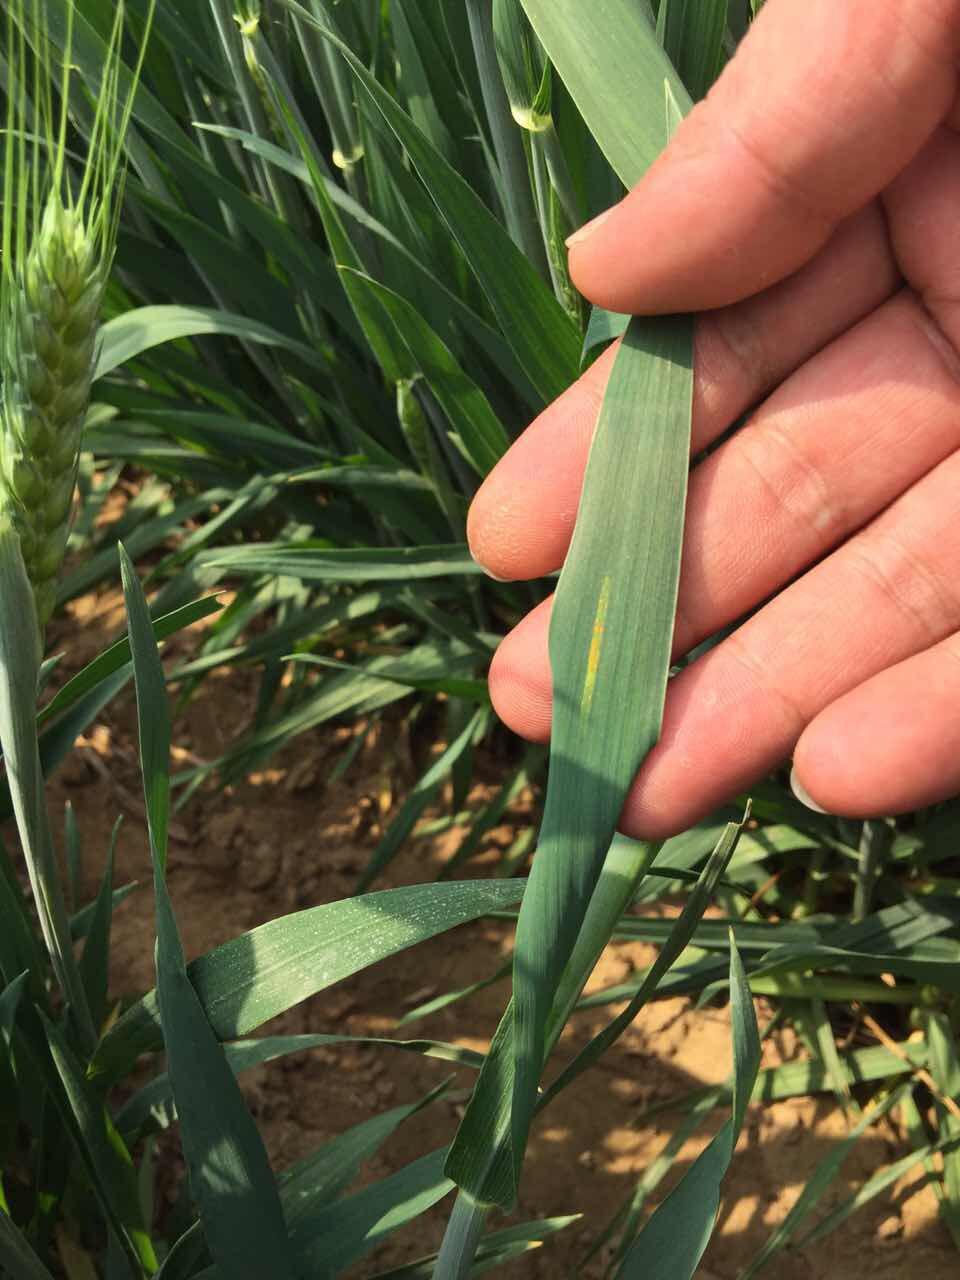
Plant: Wheat
Disease: wheat stripe rust